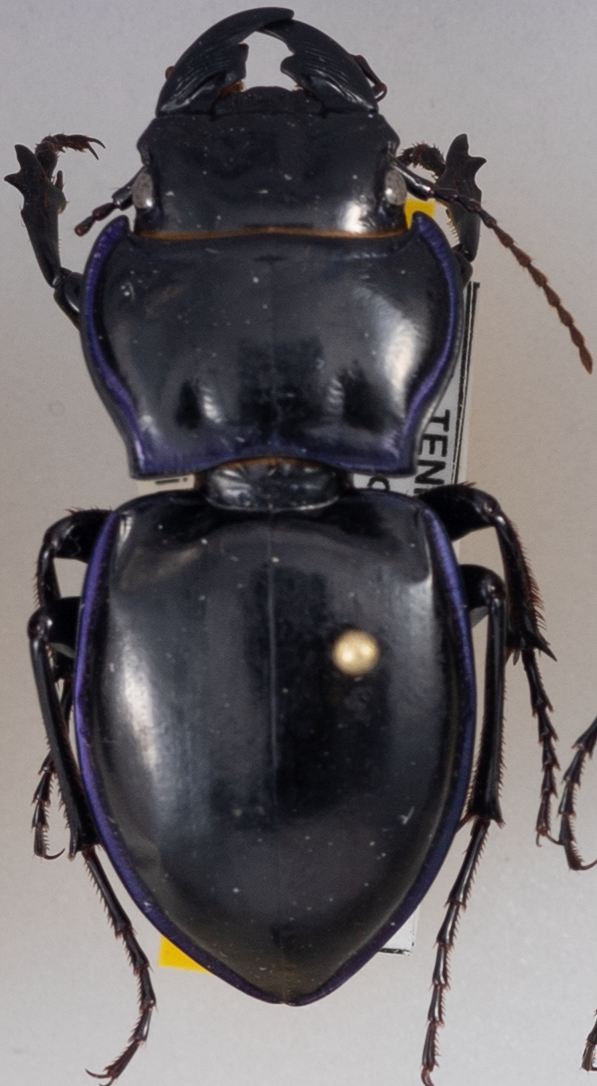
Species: Pasimachus punctulatus
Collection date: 2019-07-23
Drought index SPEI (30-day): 1.224
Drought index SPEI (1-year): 2.09
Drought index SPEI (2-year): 2.09